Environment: real
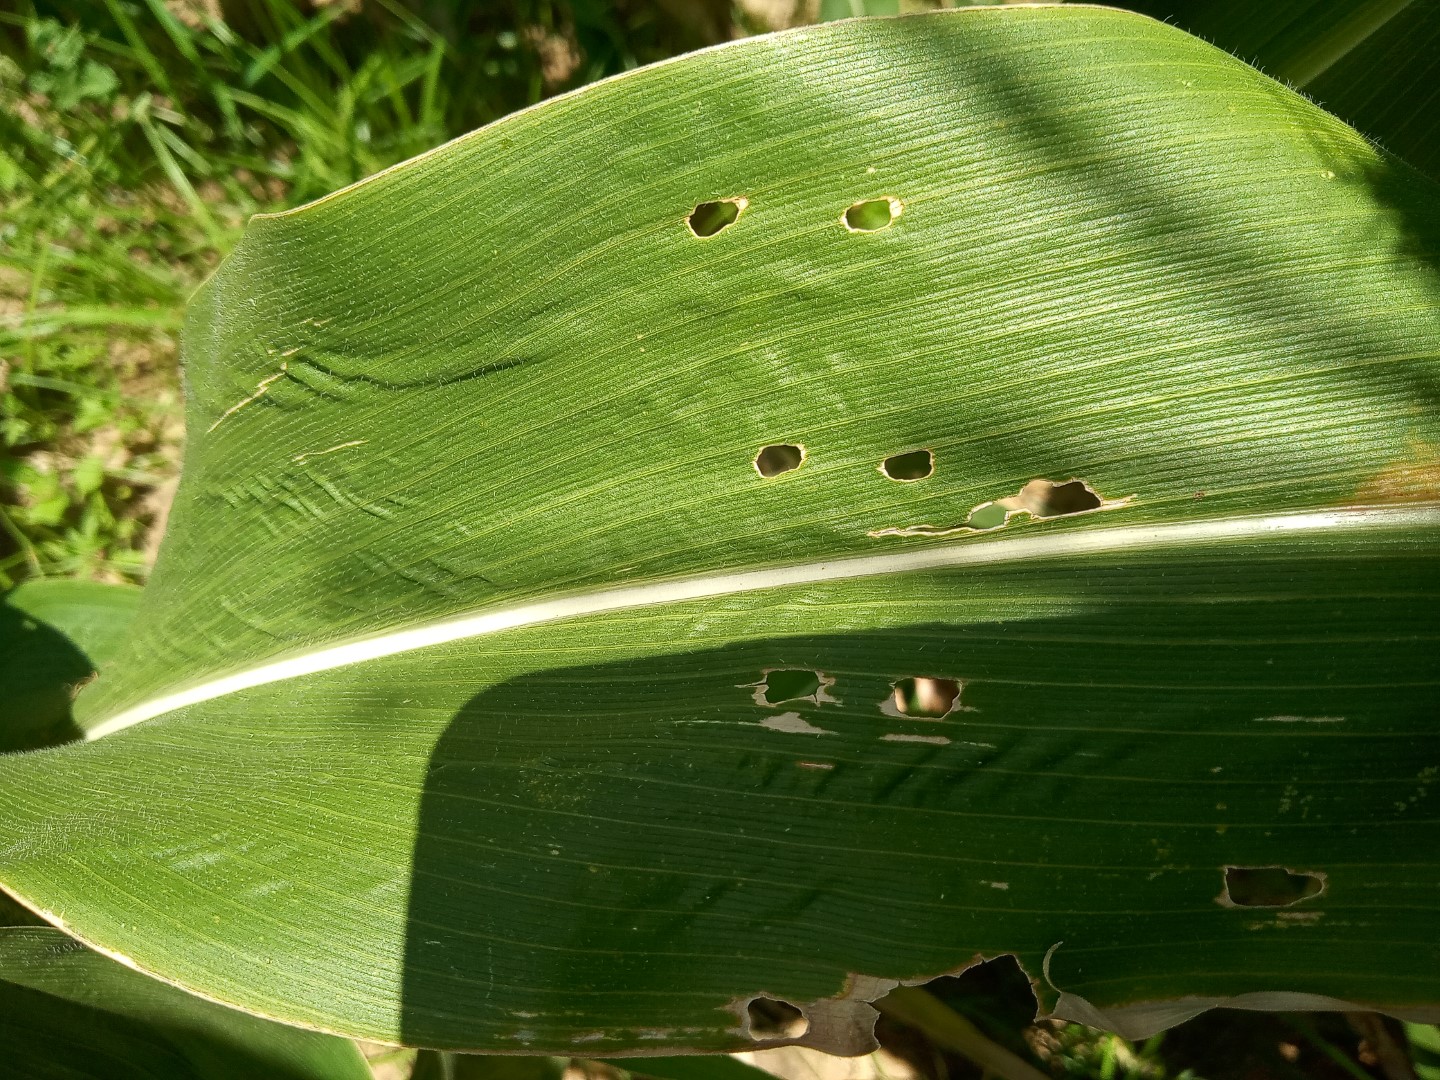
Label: fall_armyworm